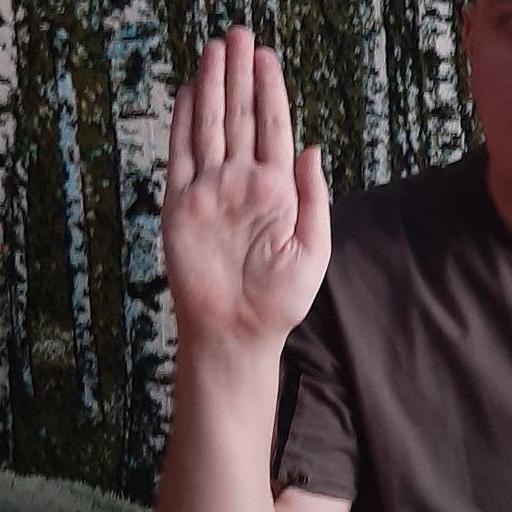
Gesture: stop